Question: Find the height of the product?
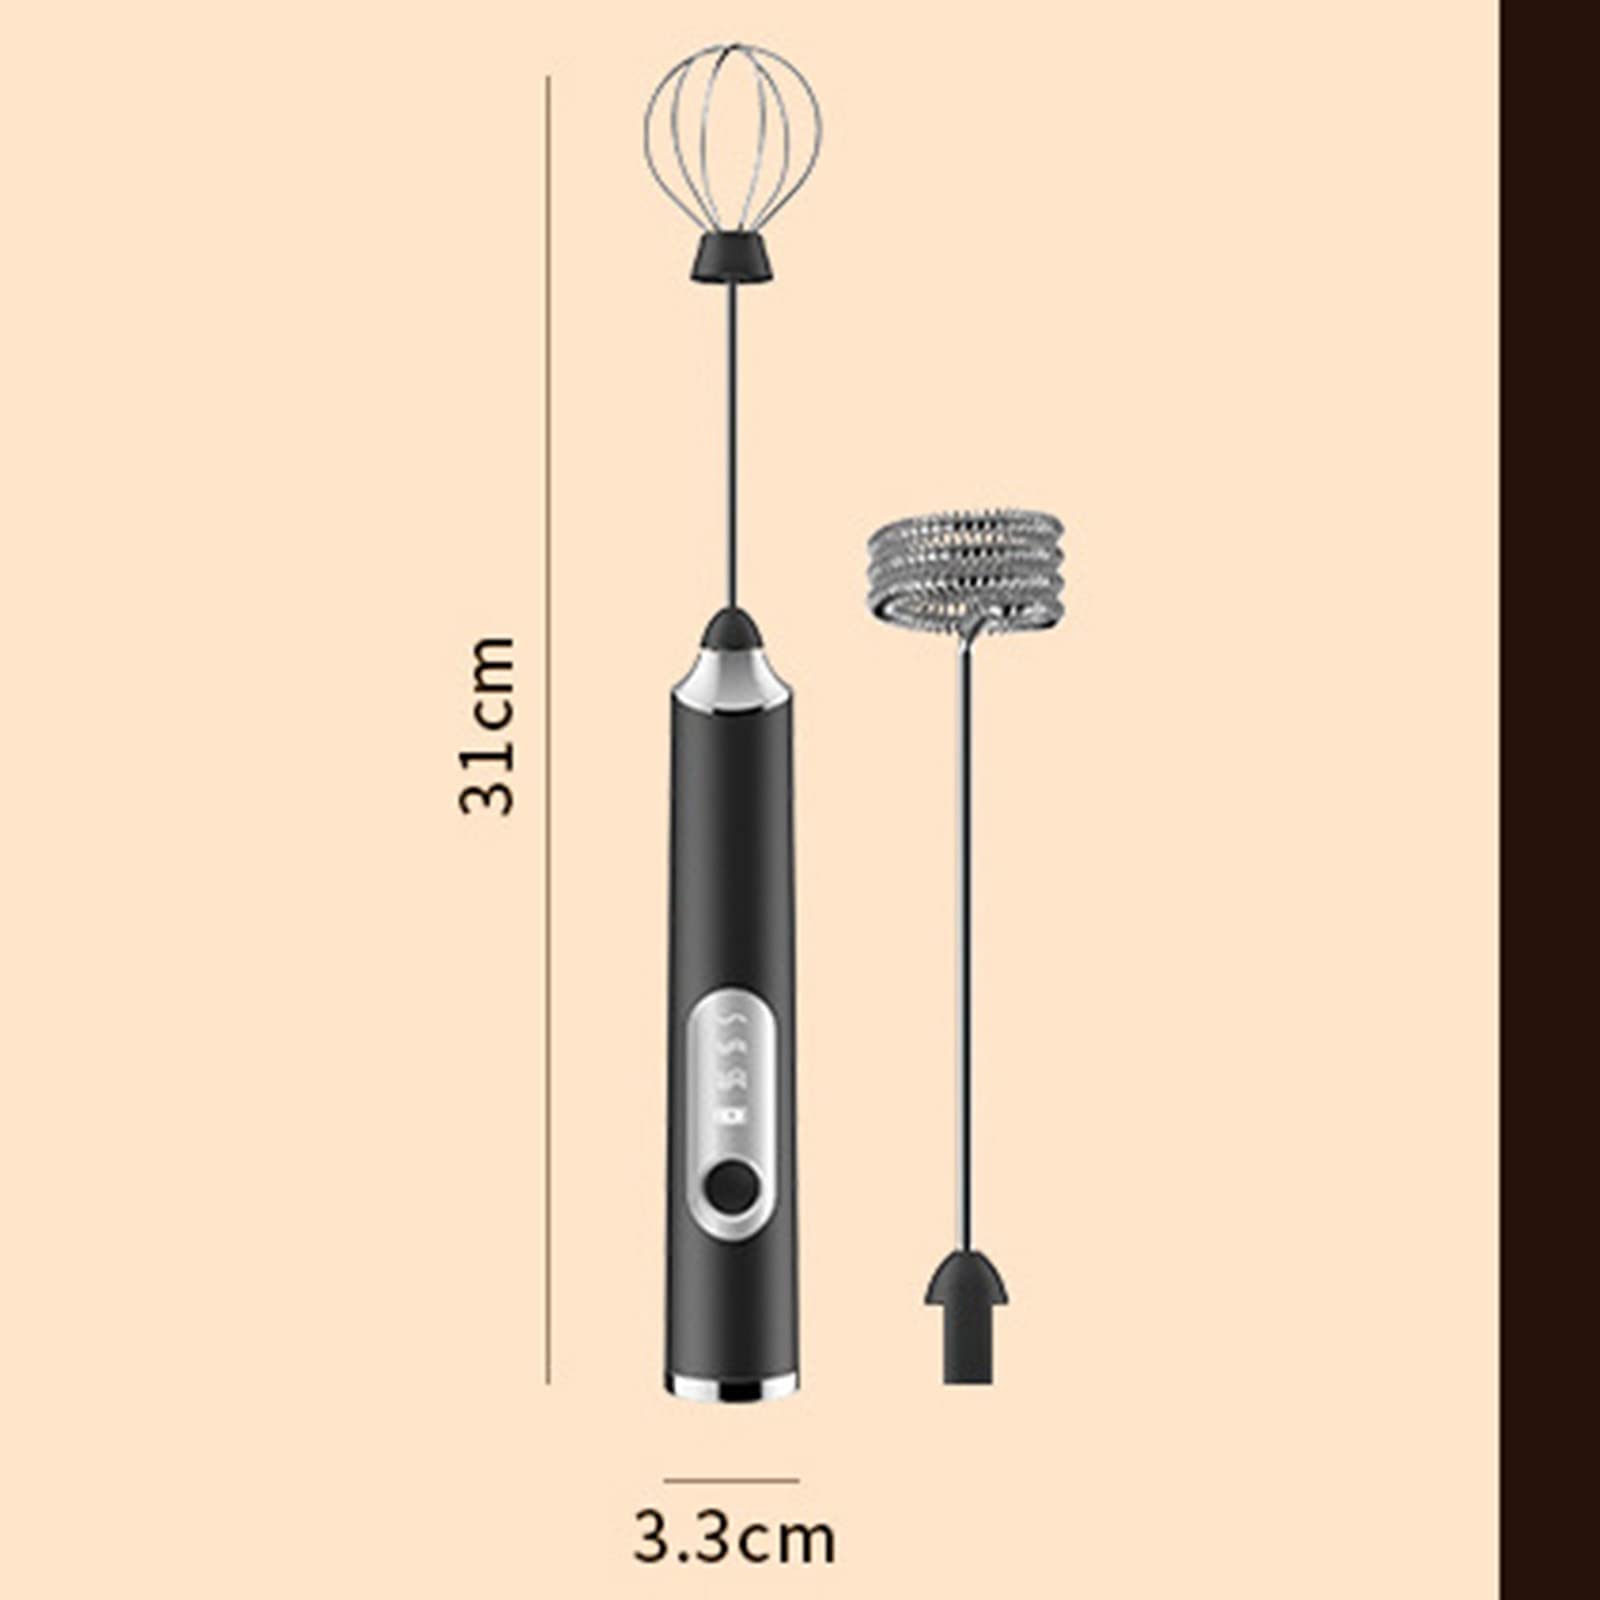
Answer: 31.0 centimetre